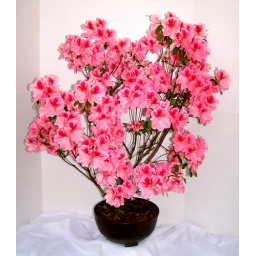
pink on pink azalea in brown pot v2